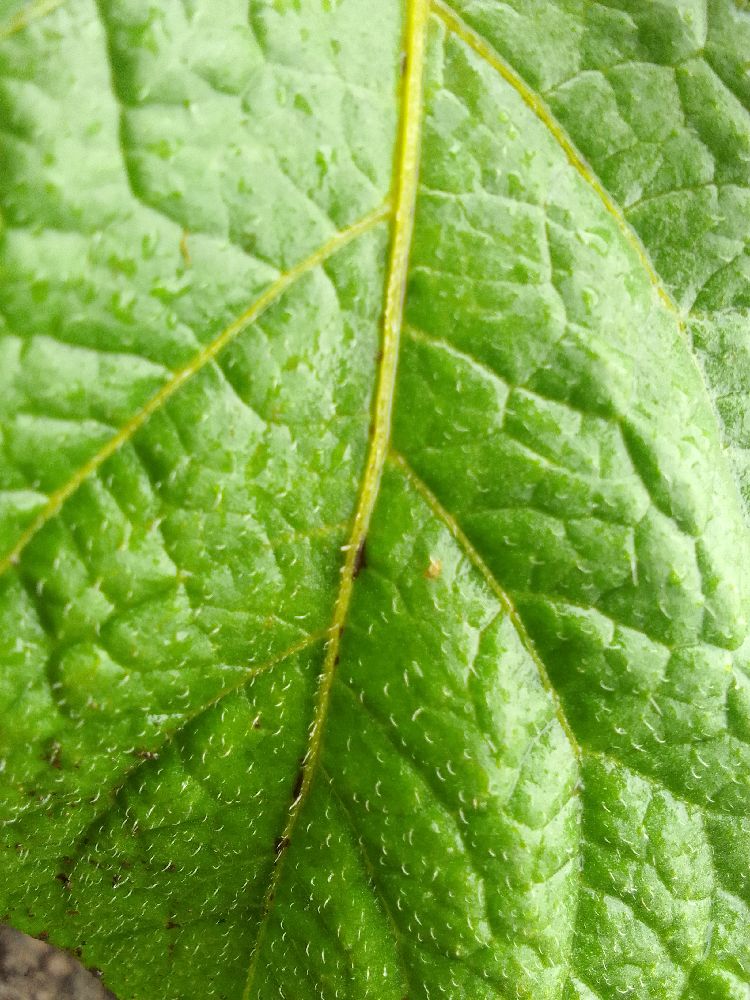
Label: Healthy